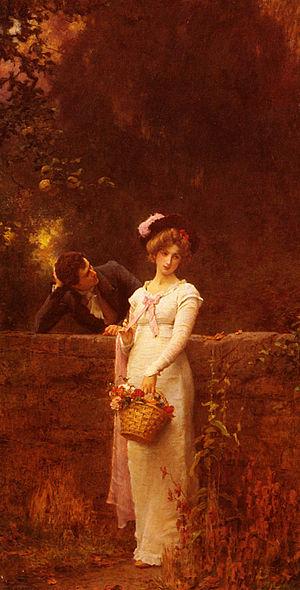
La friend zone, aussi appelée friendship zone, est un anglicisme qui désigne, dans la psychologie populaire, une situation sociale où une personne désire avoir une relation amoureuse et/ou sexuelle avec une personne qui ne souhaite entretenir qu'une relation amicale. Les deux personnes entretiennent alors une relation d'amour platonique. Lorsque la personne qui ne désire pas avoir de relation amoureuse le fait comprendre à l'autre, on parle couramment d'« entrée dans la friend zone » ou de « friend-zonage ».